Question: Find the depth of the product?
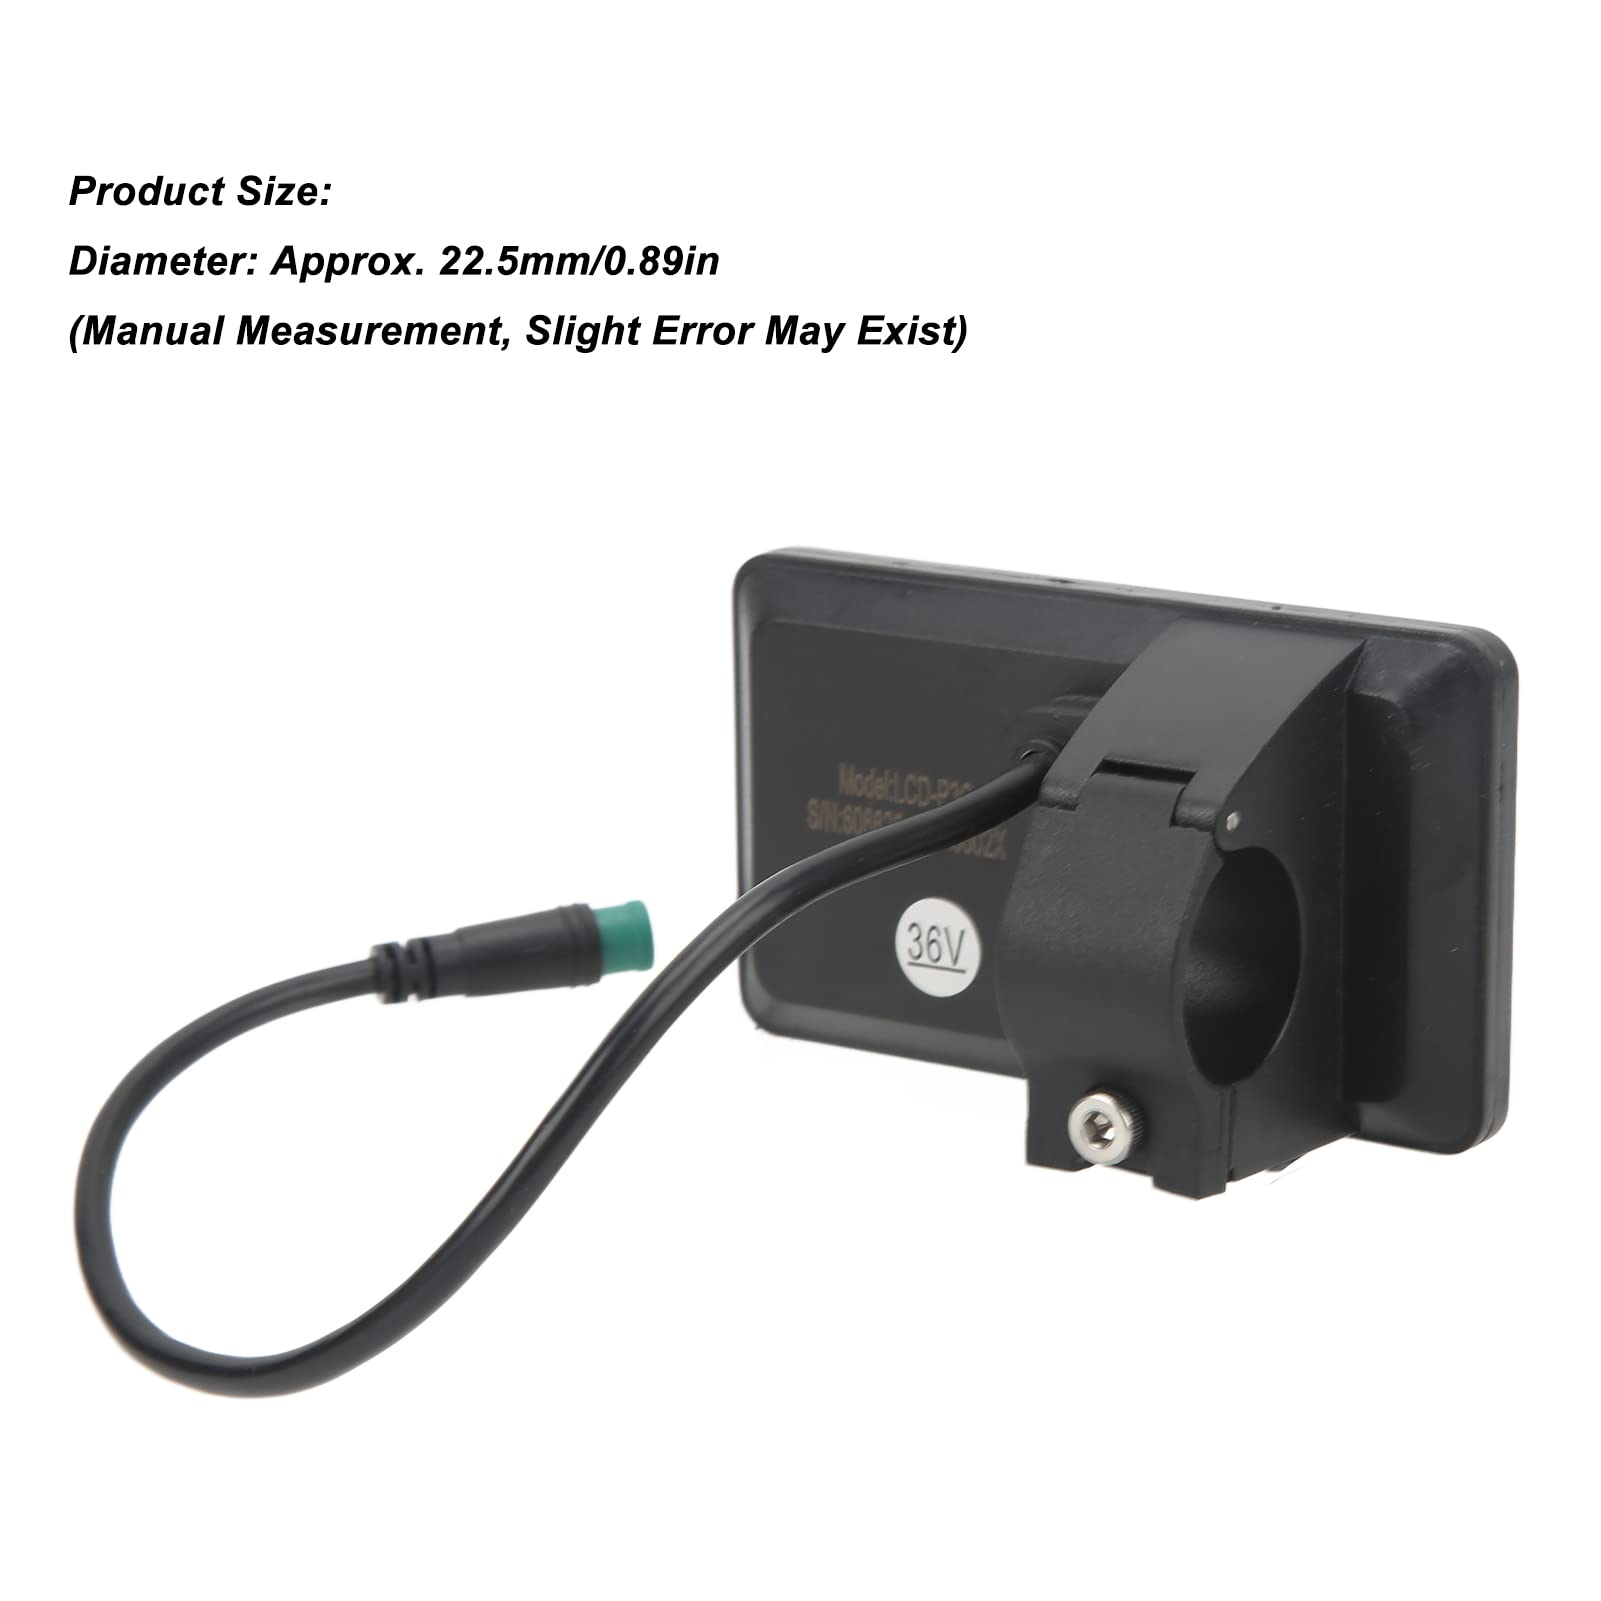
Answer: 22.5 millimetre